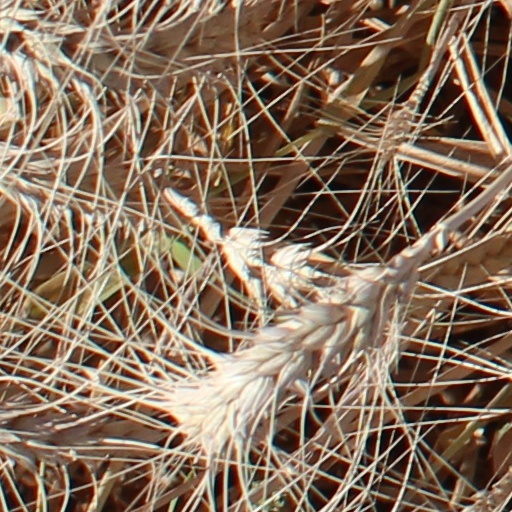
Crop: wheat